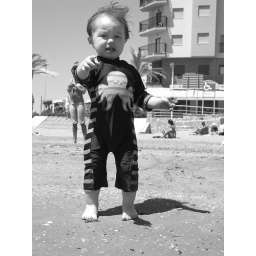
Exif_JPEG_PICTURE. Our beautiful boy at parents house in Valencia Our beautiful boy at parents house in Valencia